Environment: real
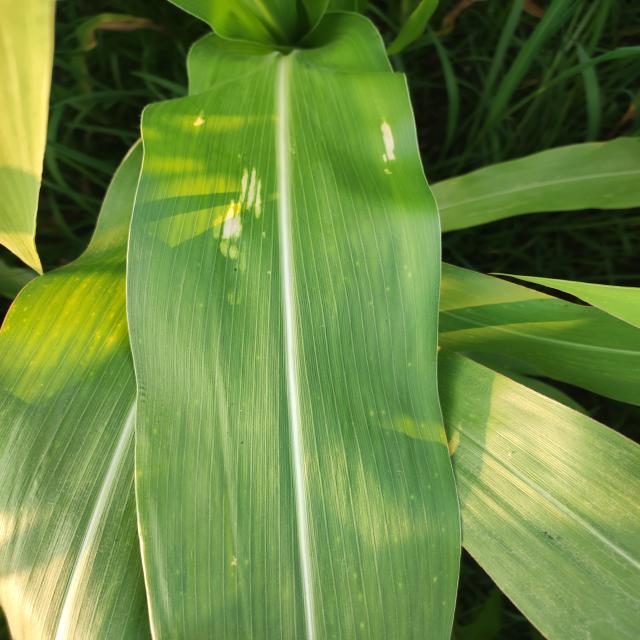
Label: northern_corn_leaf_blight